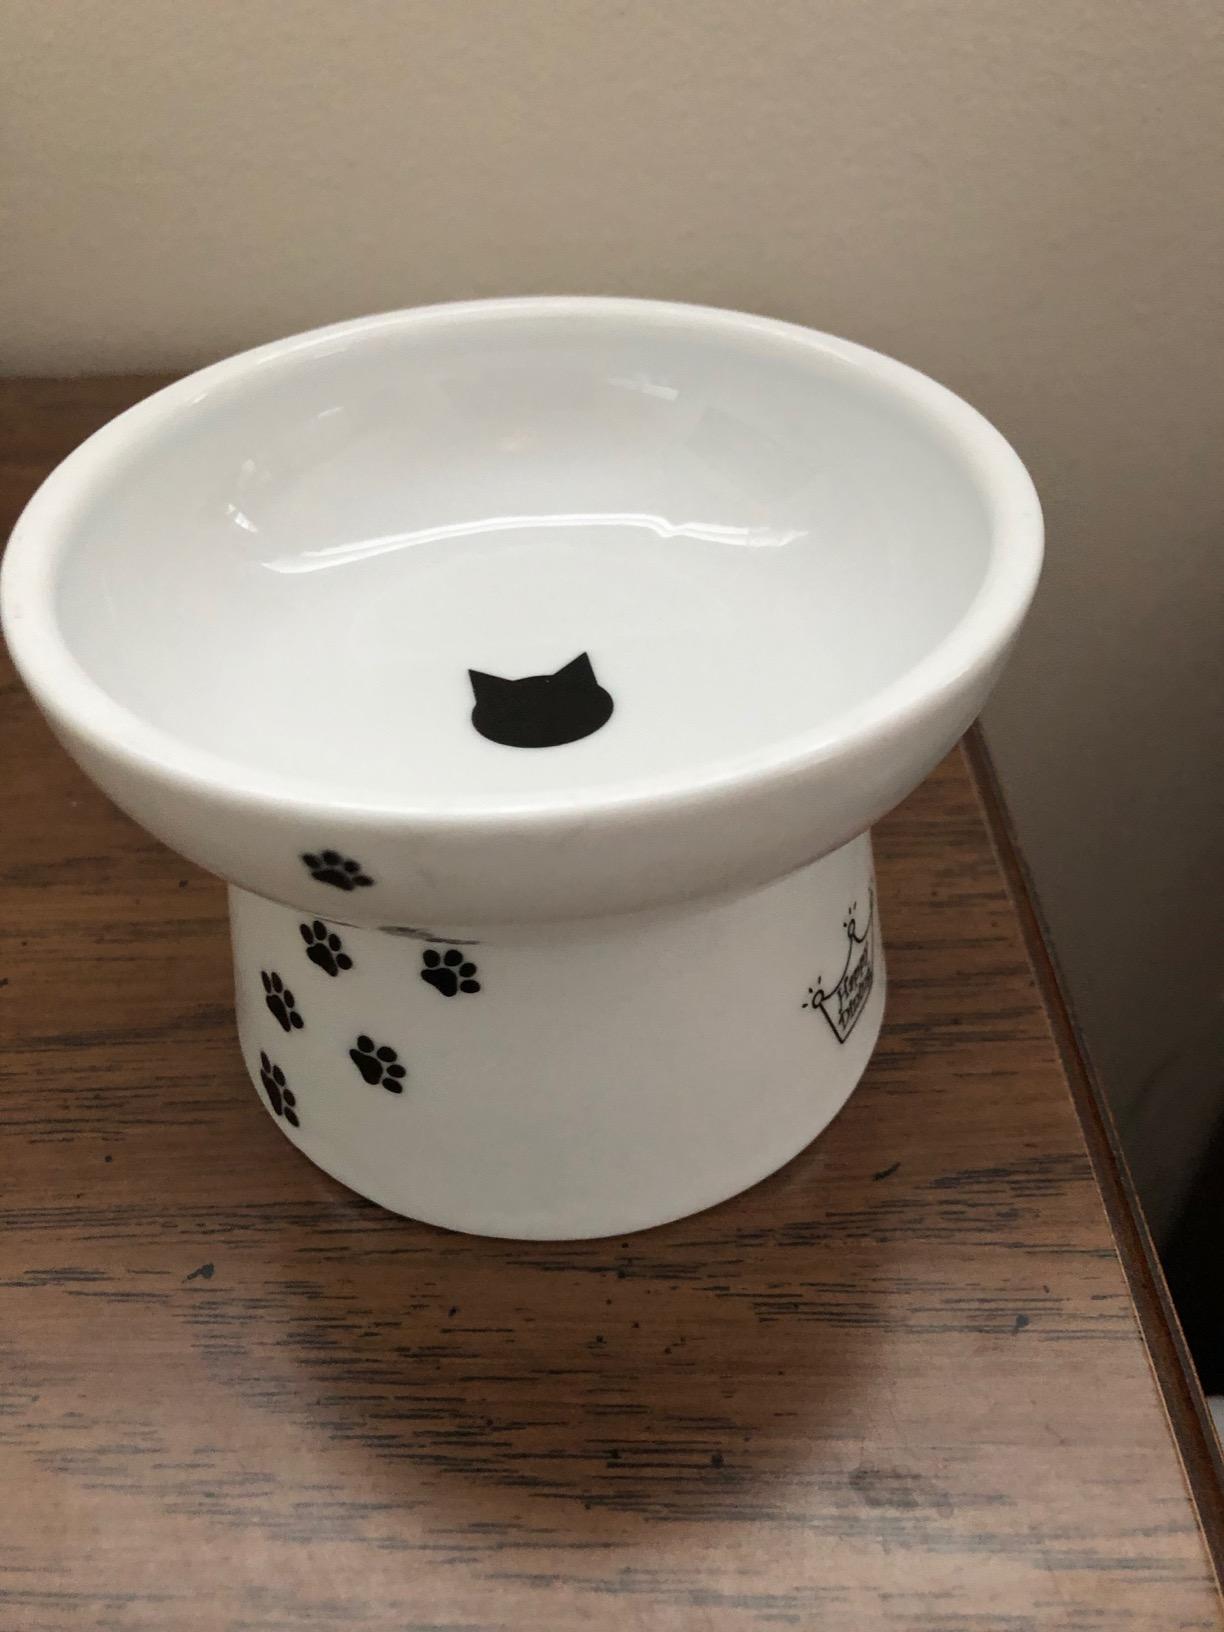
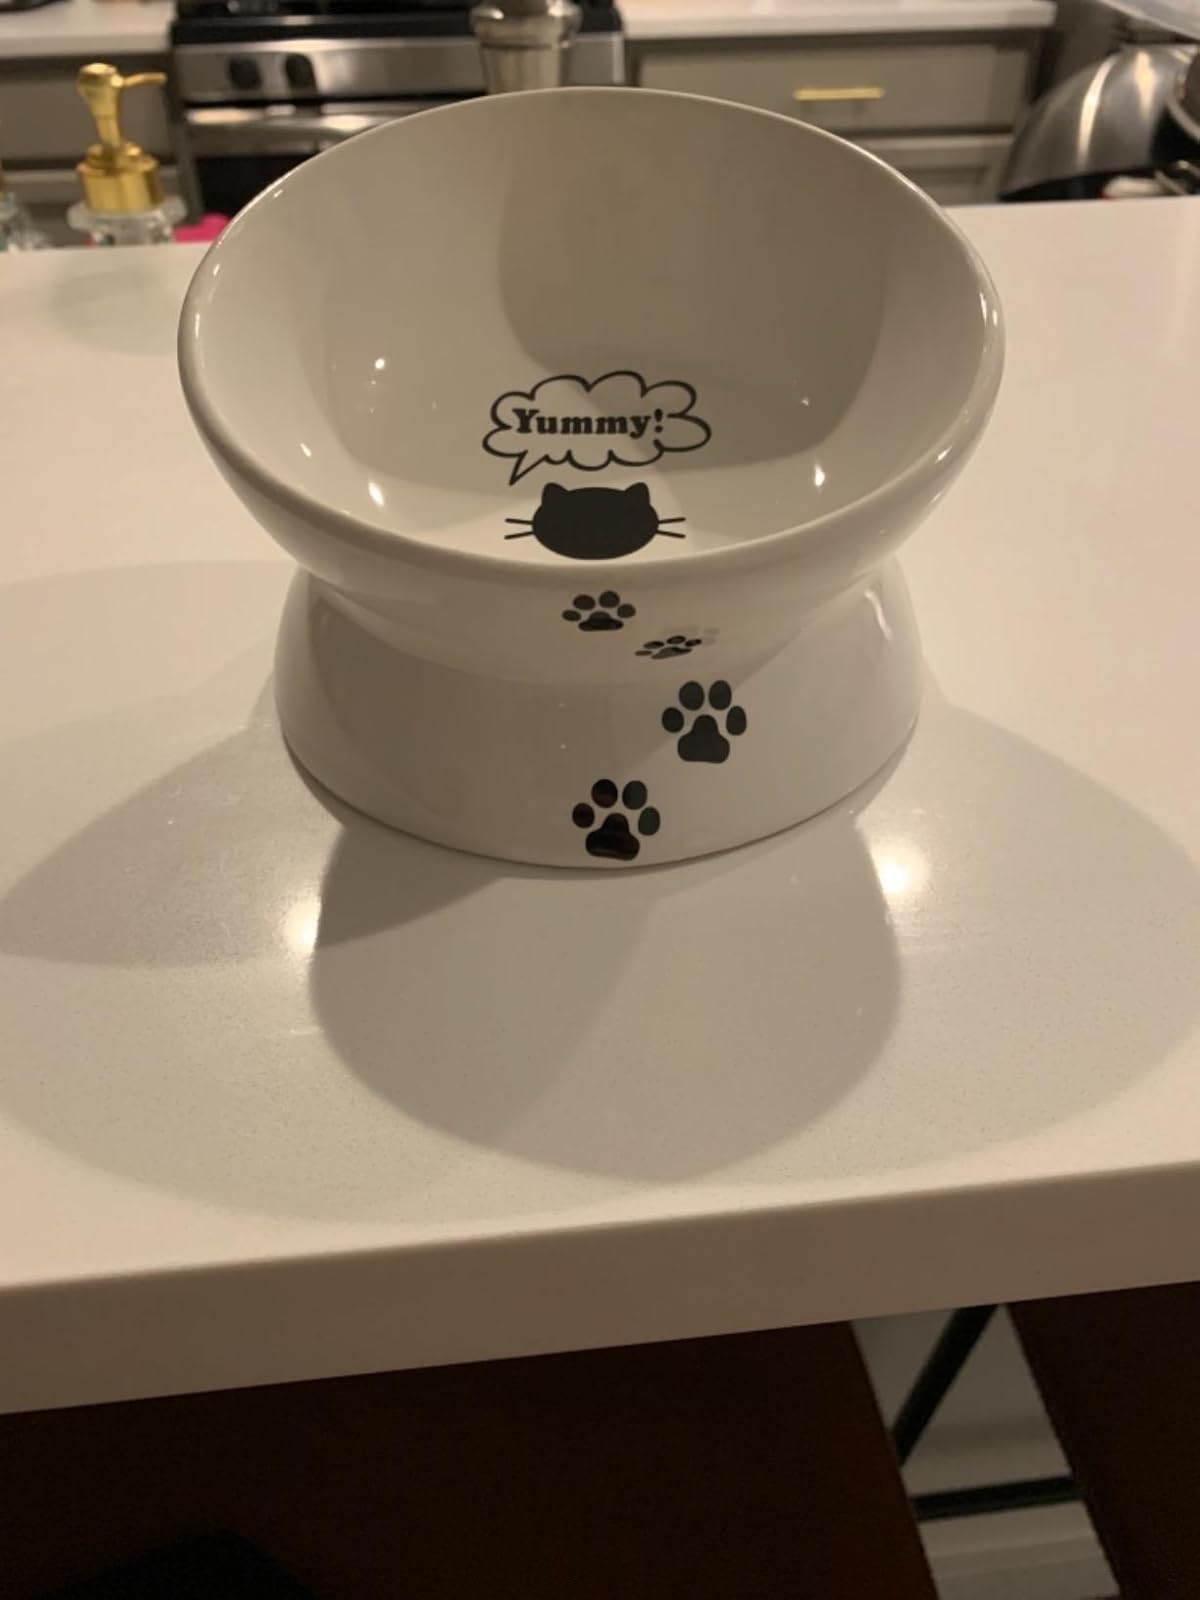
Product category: items_bowl
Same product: no